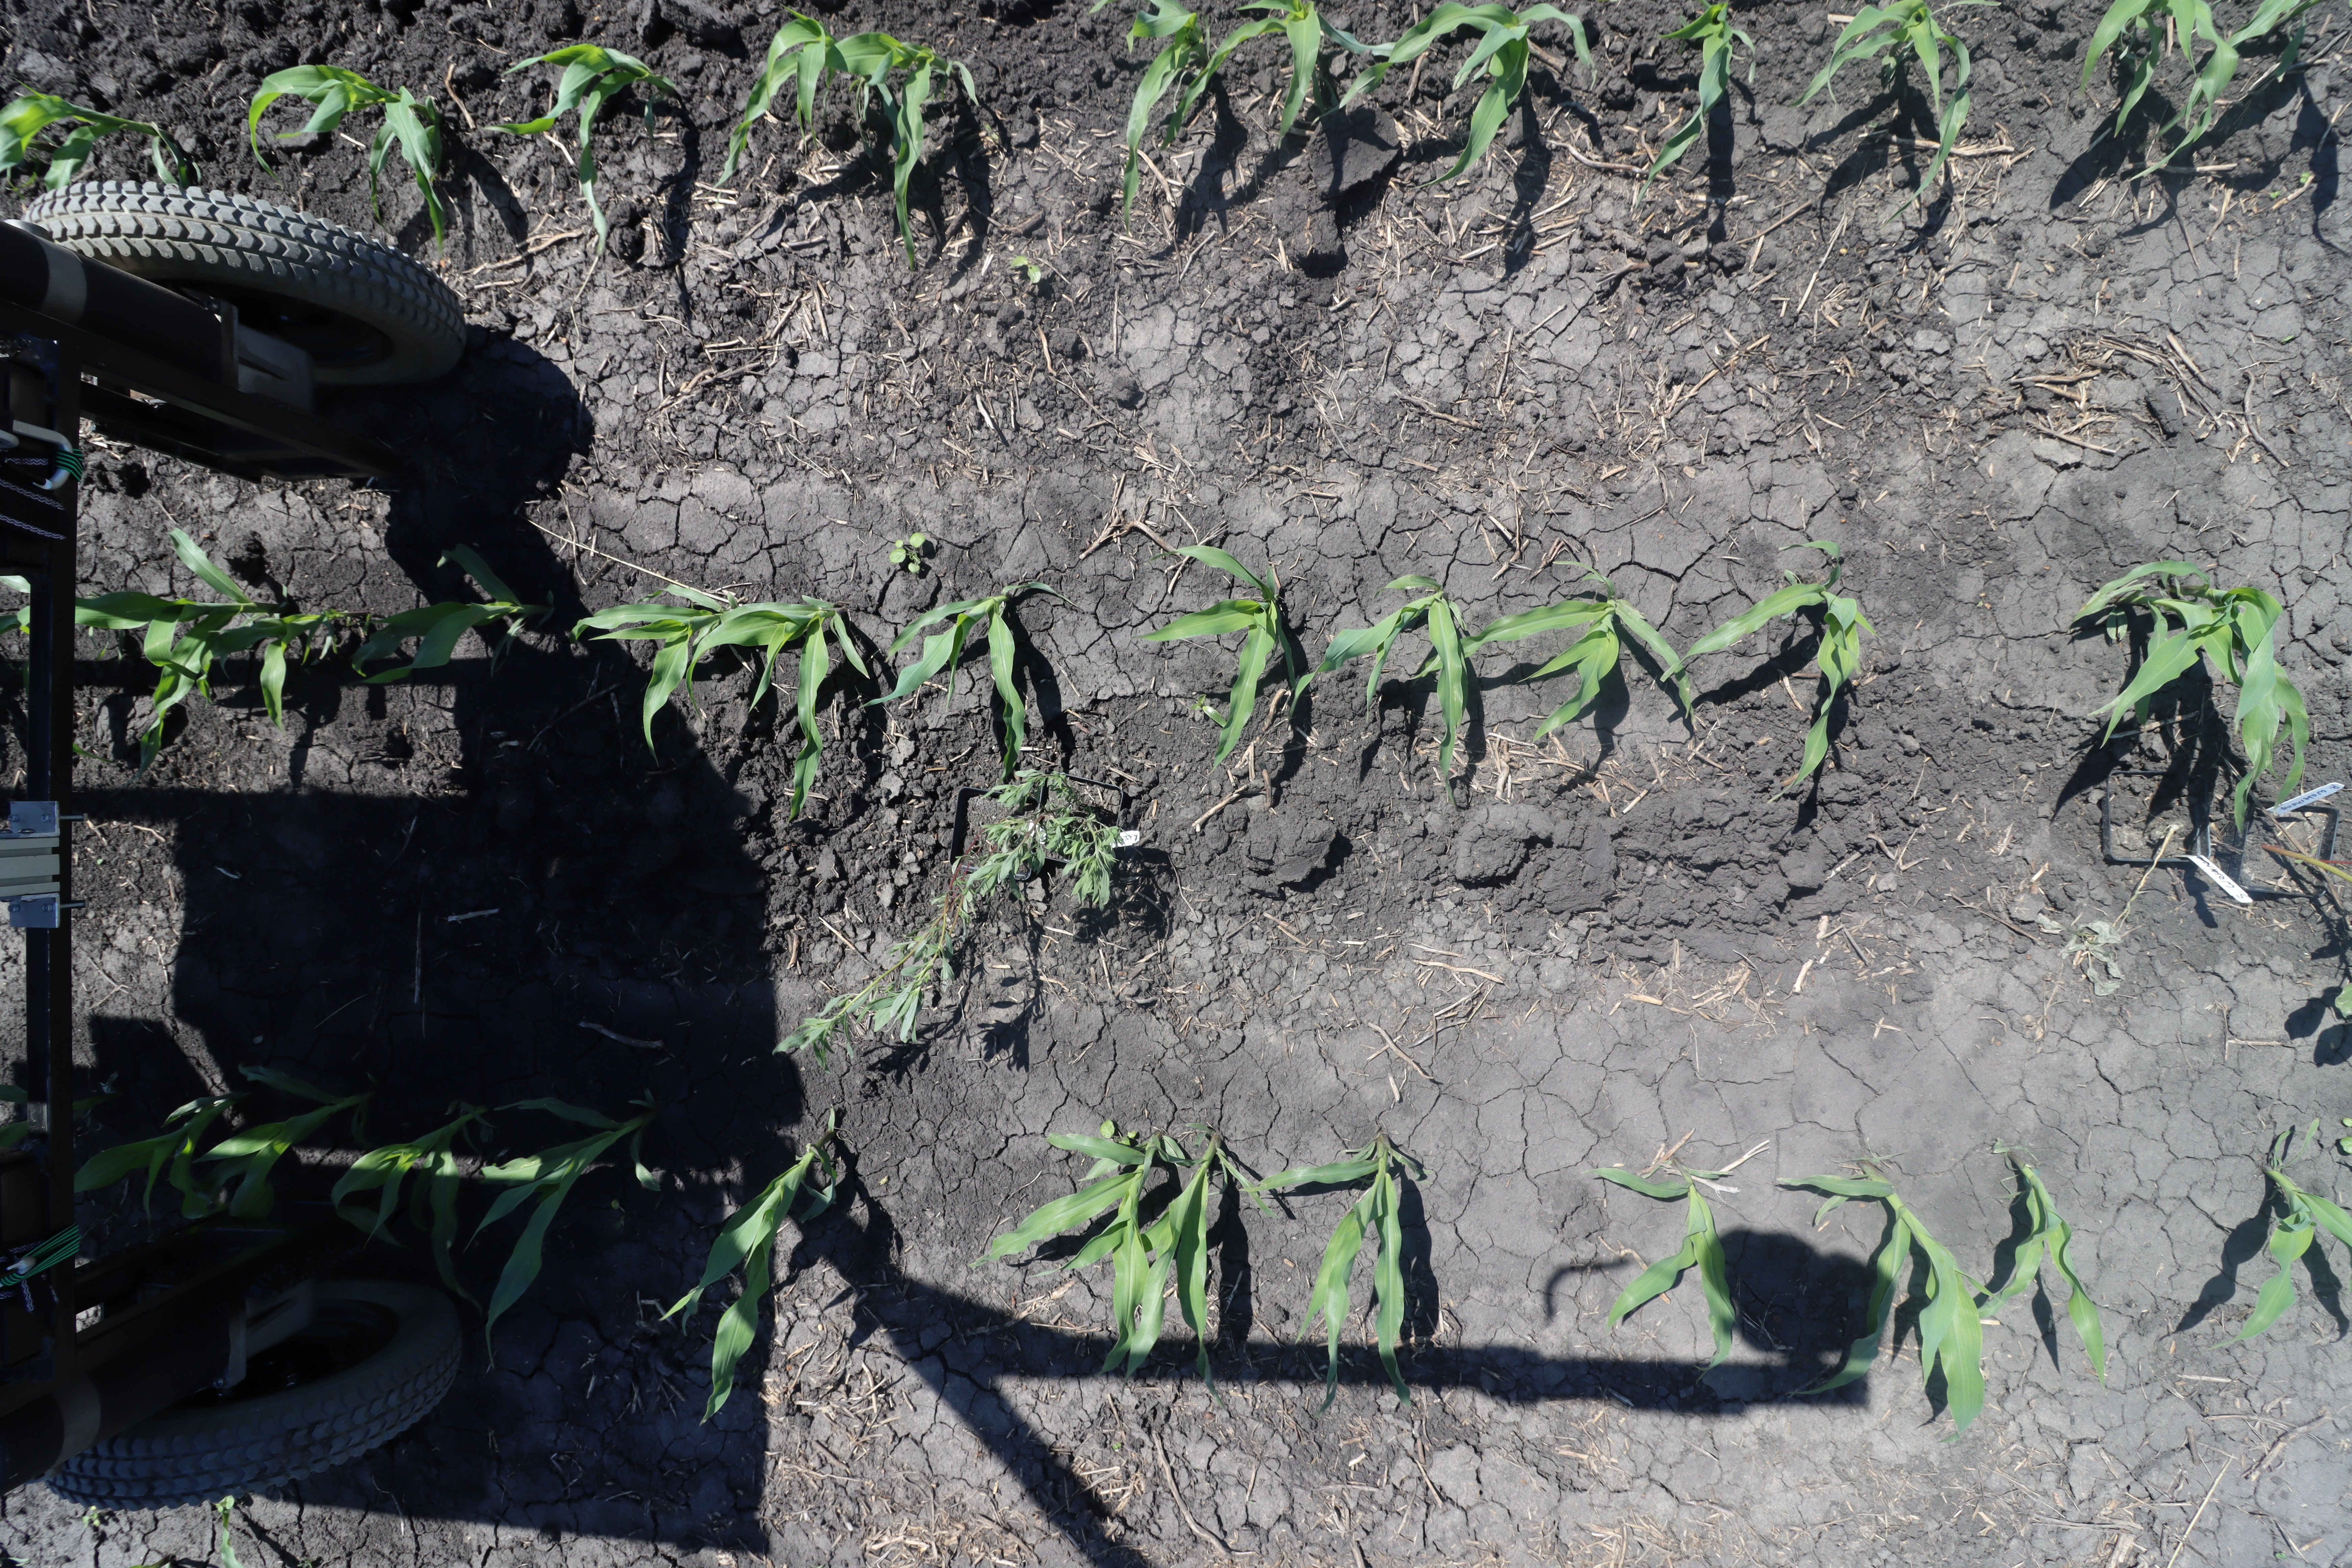
Crop: Corn
Objects: Corn, Corn, Corn, Corn, Corn, Corn, Corn, Corn, Corn, Corn, Corn, Corn, Kochia, Kochia, Corn, Corn, Corn, Corn, Corn, Corn, Corn, Corn, Corn, Corn, Corn, Corn, Corn, Corn, Corn